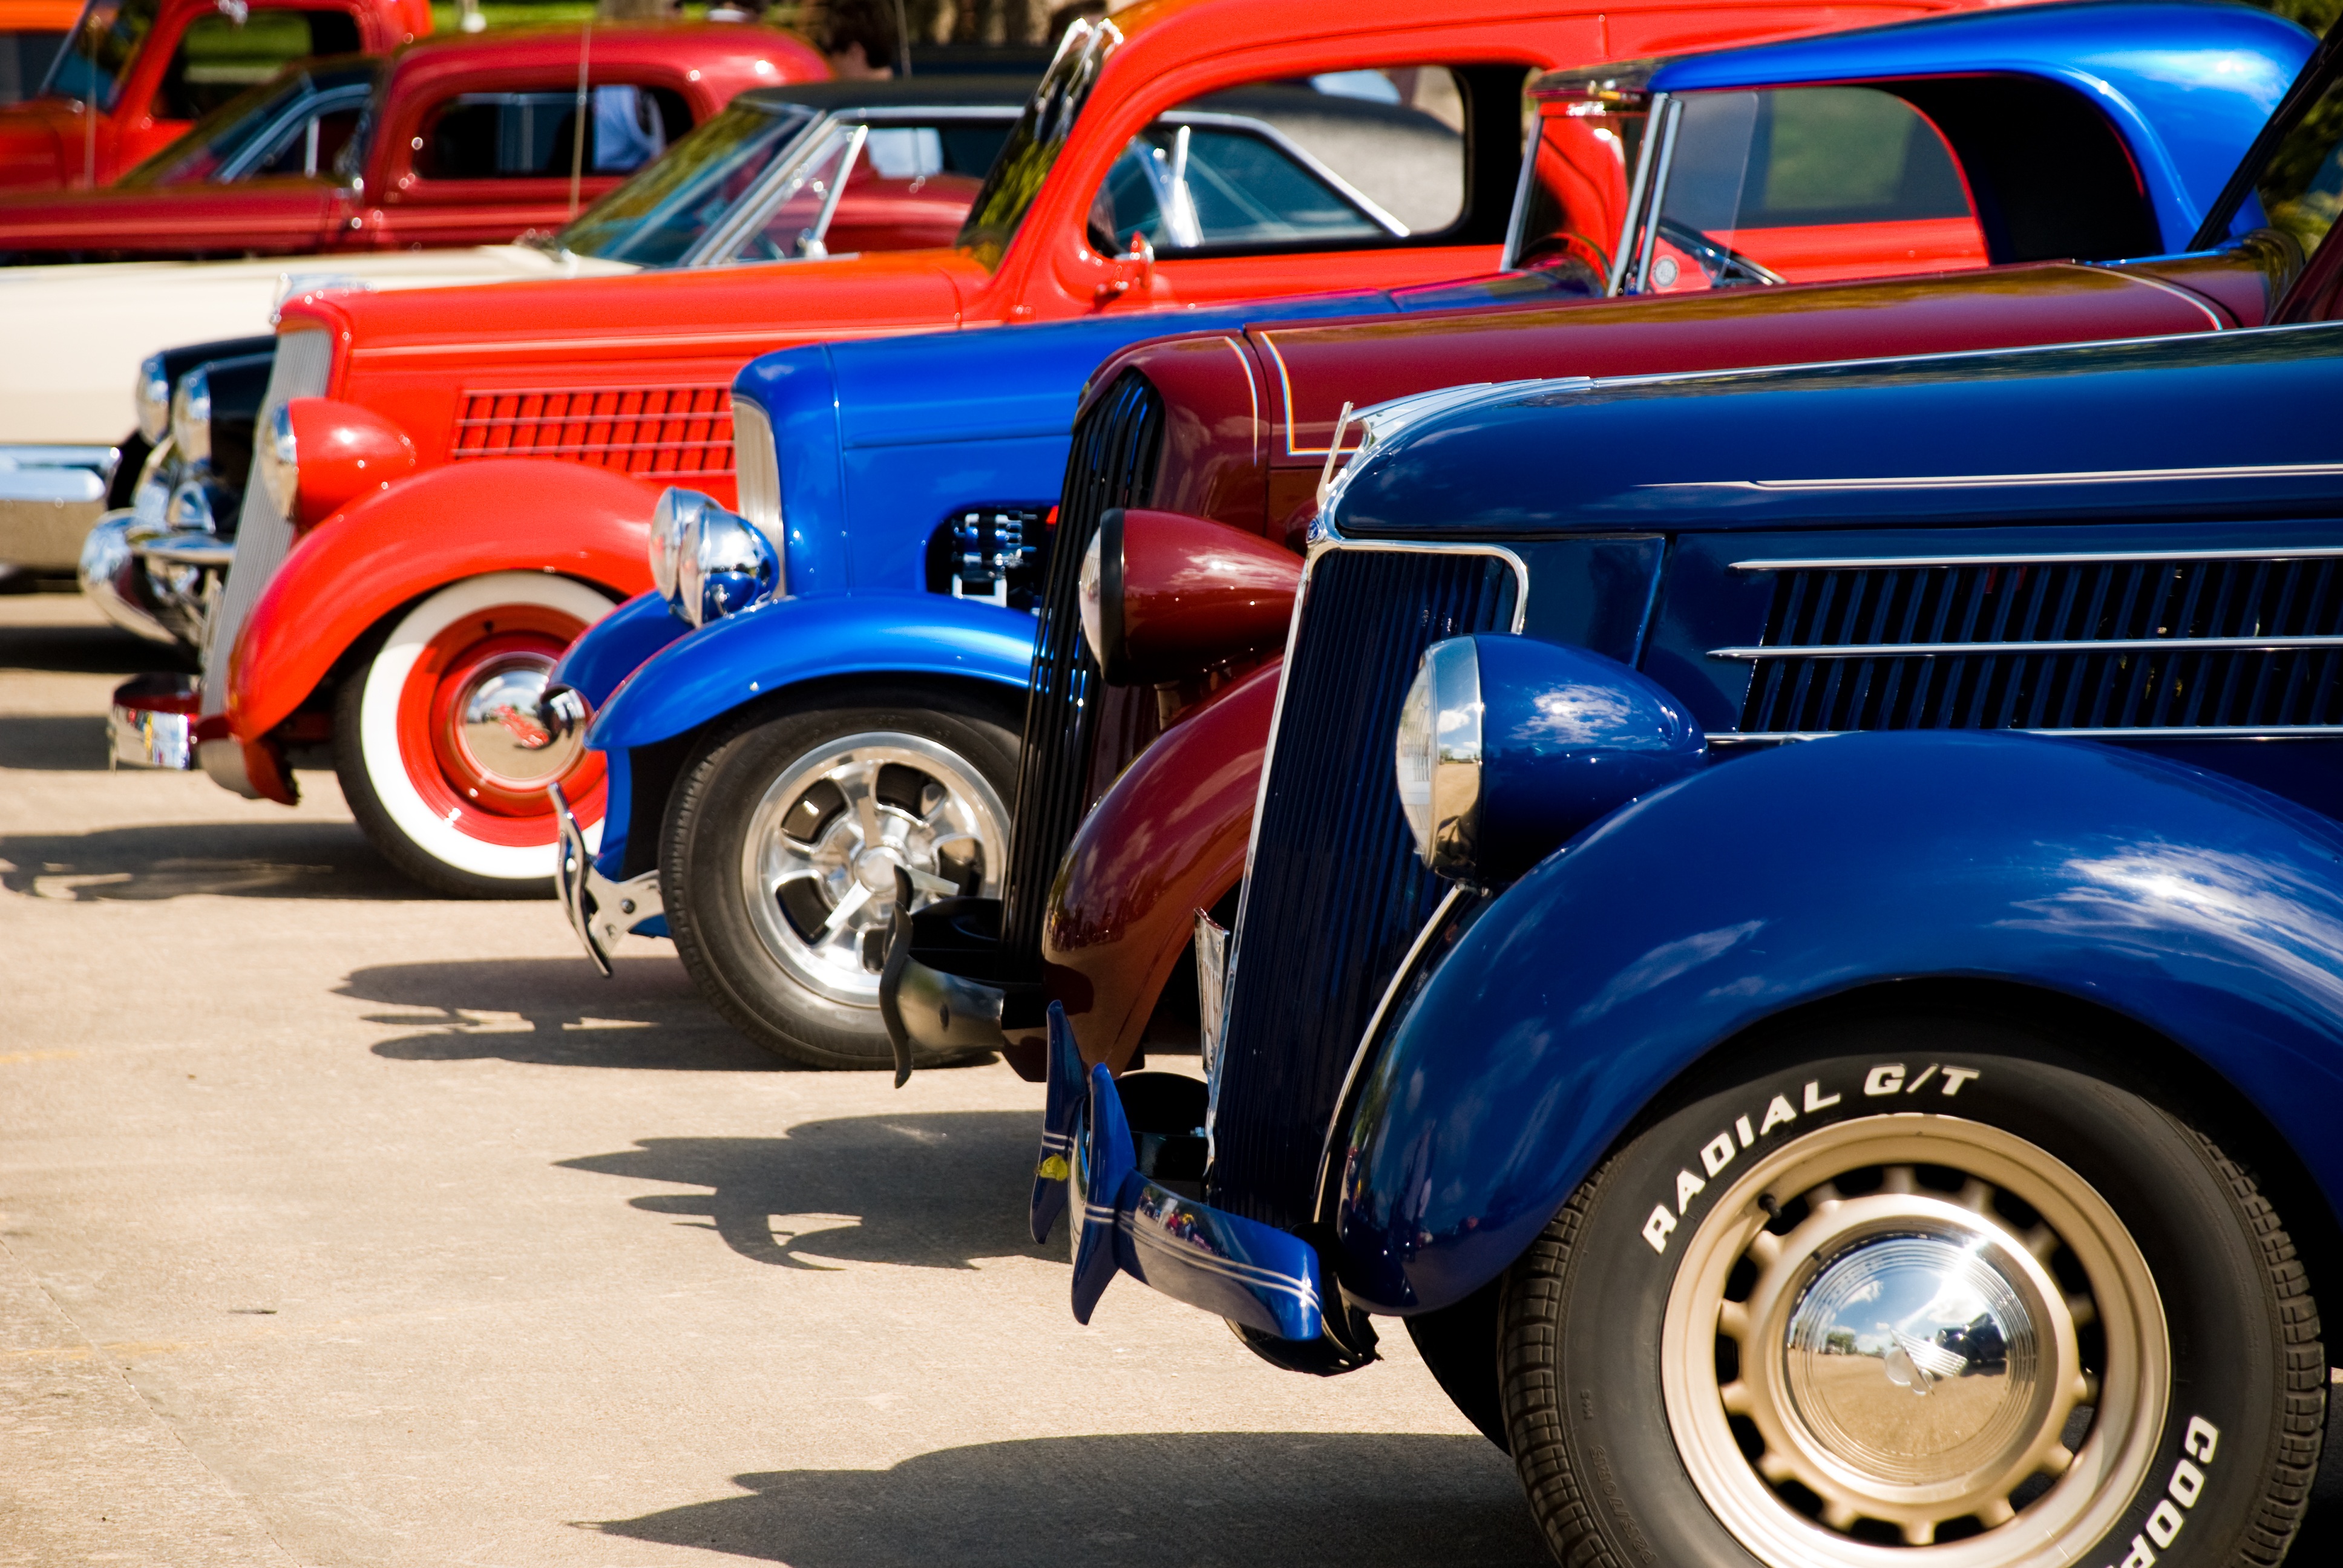
road, white, traffic, street, car, vintage, antique, wheel, automobile, retro, old, travel, transportation, transport, rust, truck, red, vehicle, drive, park, auto, abandoned, black, yellow, motor vehicle, vintage car, fun, chrome, happy, radiator, style, classic, body, vintage cars, old cars, classic cars, antique car, car driving, hot rod, land vehicle, touring car, automobile make, luxury vehicle